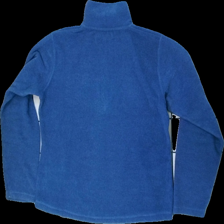
View: back
Type: Sweater
Category: Ladies
Brand: Not in the list
Brand text on label: Joy
Colors: Blue
Material: 66% polyester, 34% cotton
Cut: Regular
Size: M
Season: Autumn
Price range: <50
Recommended usage: Export
Comment: washed out